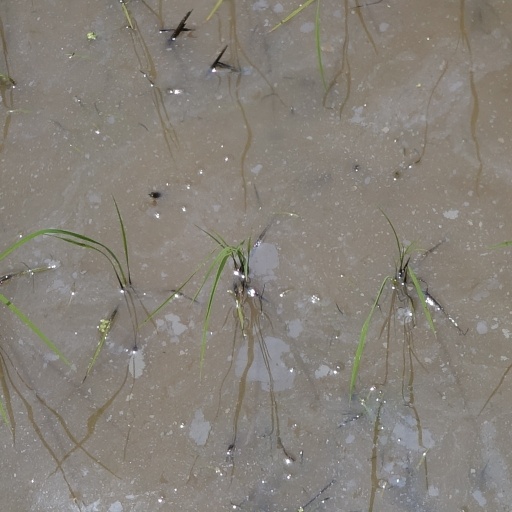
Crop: rice